Irish Mercantile Marine during World War II

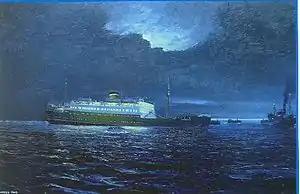
"Munster" mined approaching Liverpool, , all 250 aboard survived . Oil by Kenneth King

Seán Lemass as Minister for Industry and Commerce, and later Minister for Supplies sought to address these issues. Many infant industries were developed in the 1930s behind a protective tariff barrier. (This is the origin of the term "Tariff Jews", Seán Lemass from 1932 helped Jewish entrepreneurs to set up manufacturing businesses) These industries proved valuable in the war years. They reduced the need for imports, for example in 1931 over five million pairs of shoes were imported, by 1938 this had fallen to a quarter of a million pairs. Between 1931 and 1938, Gross Industrial Output rose from £55 million to £90 million; and Industrial Employment from 162,000 to 217,000. In 1933 the government established the Industrial Credit Corporation to finance industry. In 1938, Life Assurers were required to hold their reserves in Ireland, to make capital available for industry; promptly five of the six UK providers closed, lodging their business with Irish Assurance. Private enterprises established included: Grain Importers Ltd., Animal Feed Stuffs Ltd., Fuel Importers Ltd., Oil and Fats Ltd., Timber Importers Ltd., and Tea Importers Ltd. Industry was encouraged, such as the plans for Irish National Refineries Ltd. to build an oil refinery. The former Vickers repair yard in Dublin port was reopened, in 1940, by the Dublin Port and Docks Board. It repaired British and Irish ships. Semi-state enterprises were established, including Irish Shipping in 1941 which purchased nine vessels and leased six more.